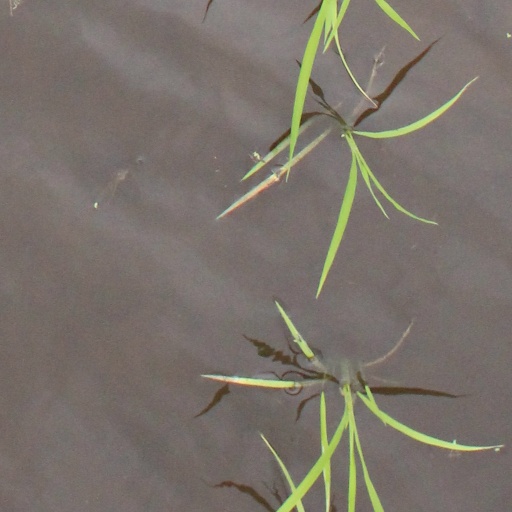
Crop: rice